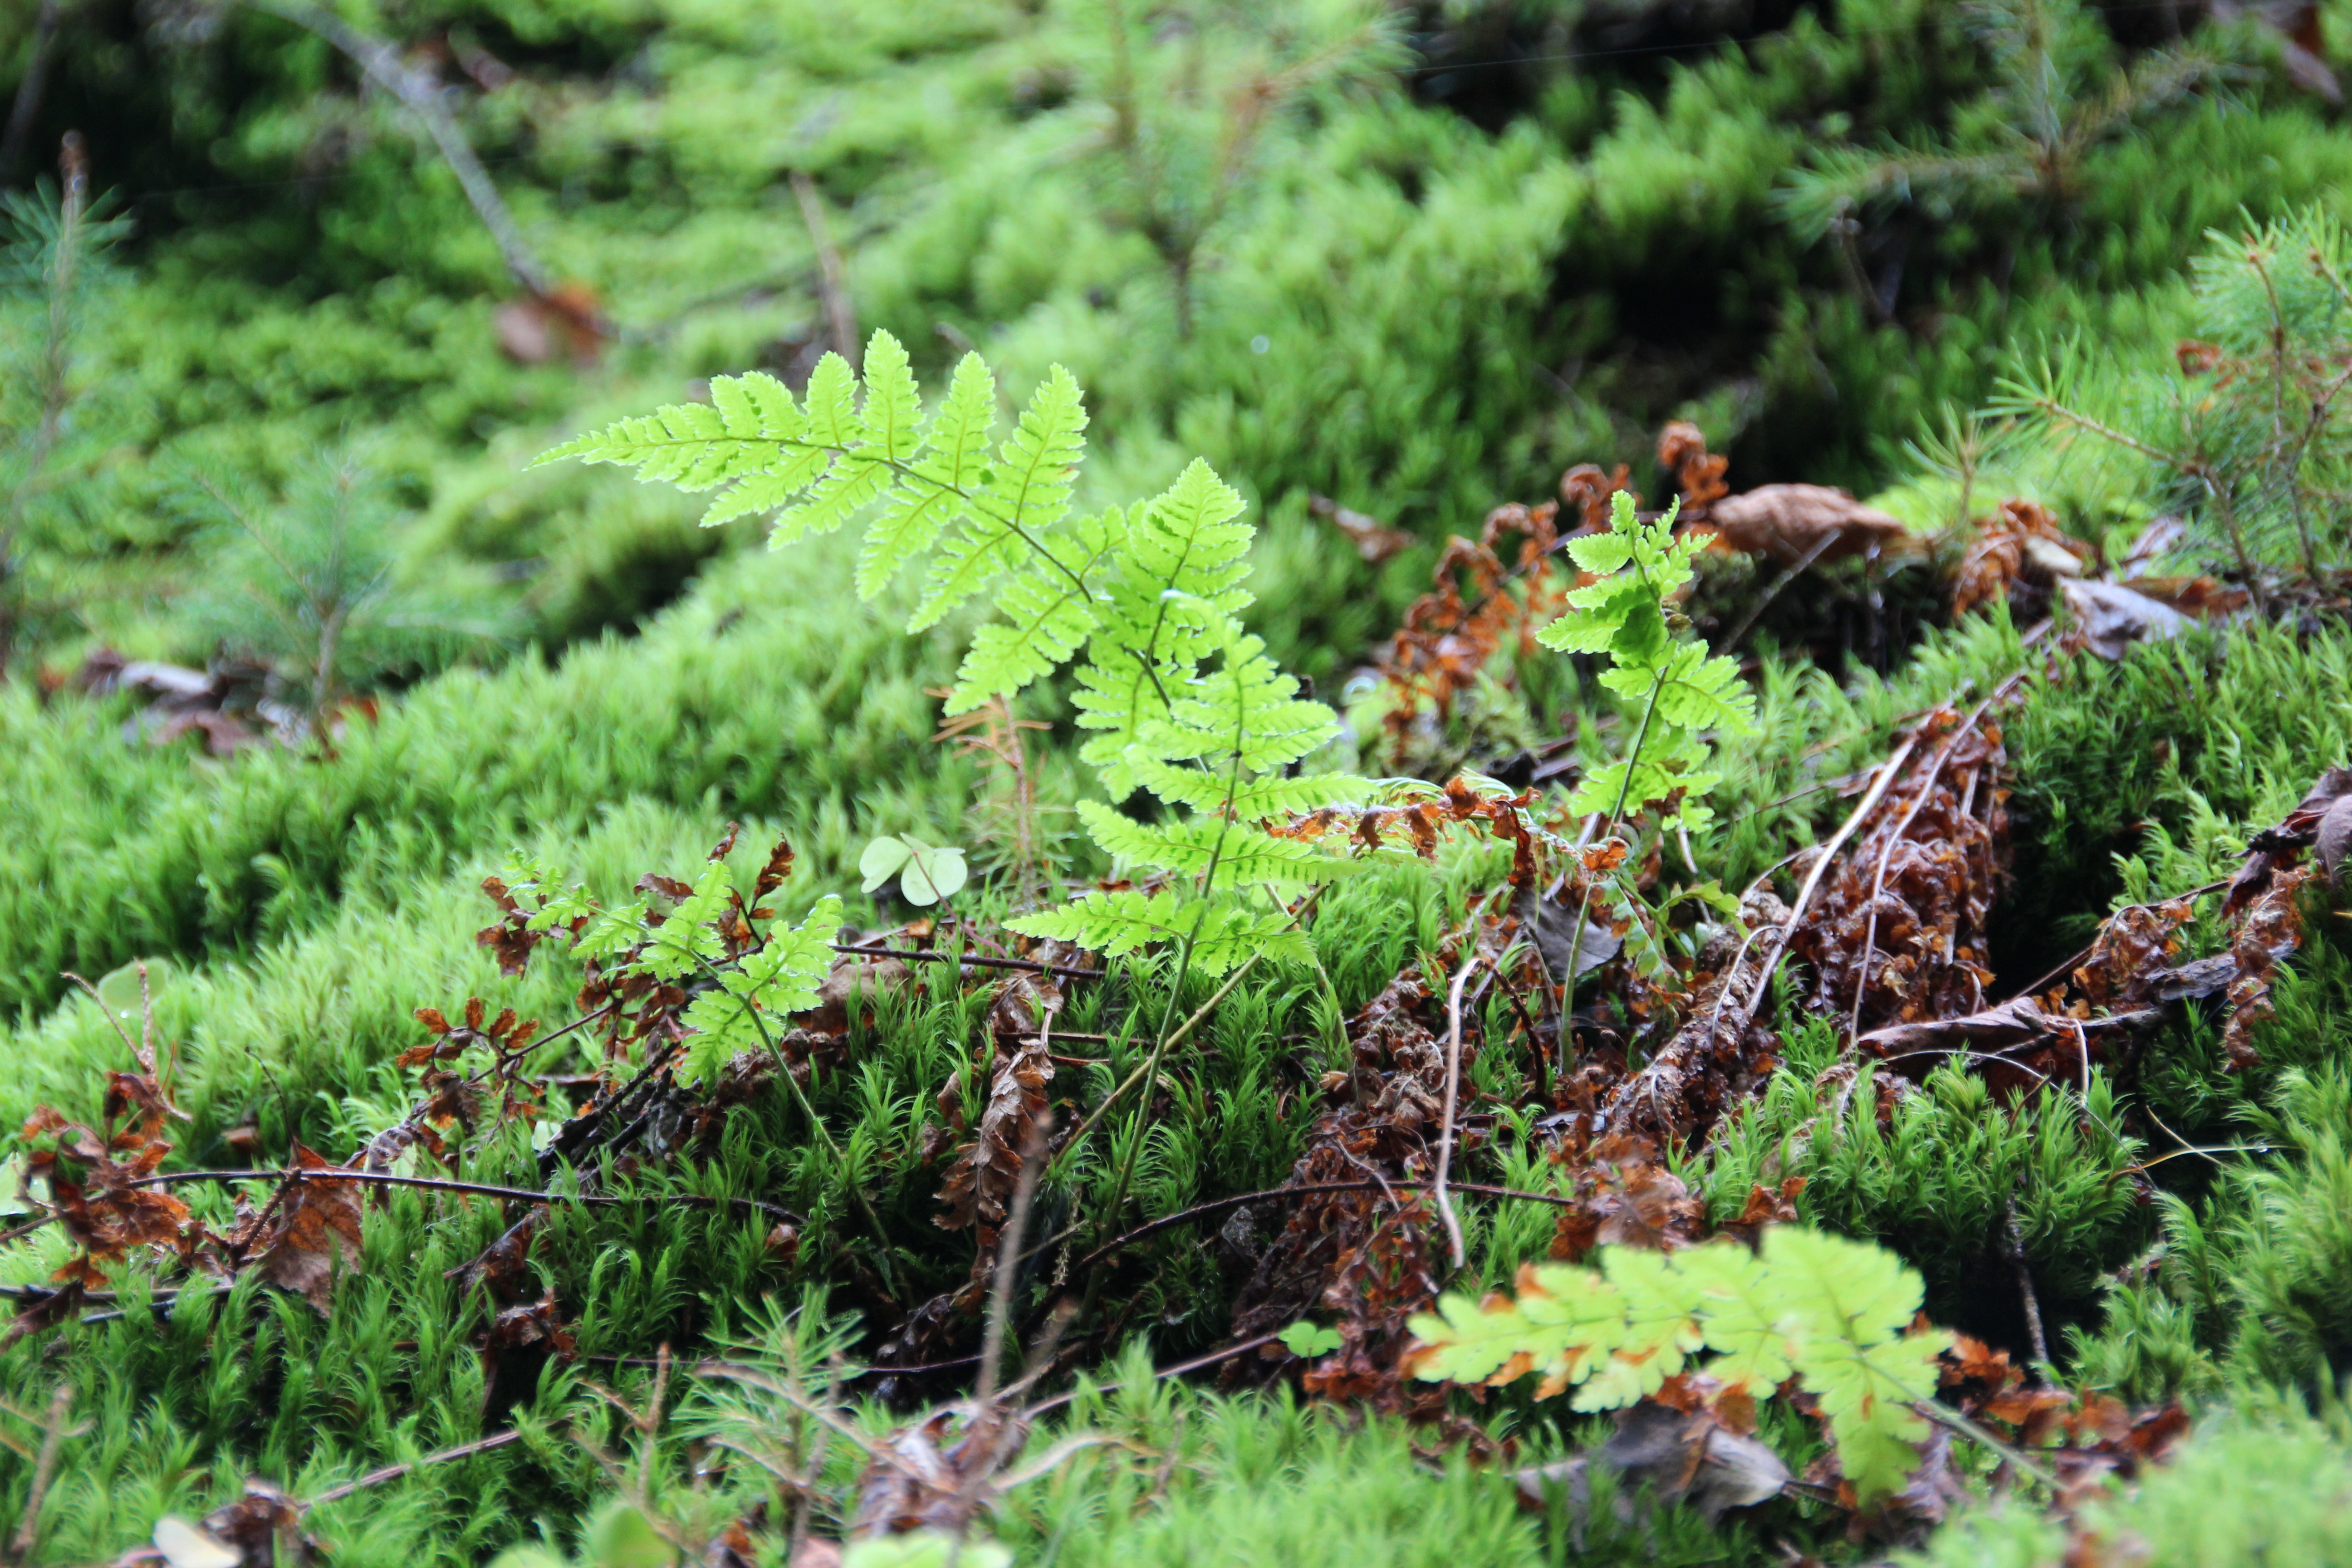
tree, forest, plant, lawn, leaf, flower, moss, wildlife, bush, jungle, autumn, botany, garden, fir, flora, fauna, fern, spruce, vegetation, shrub, rainforest, woodland, habitat, ecosystem, biome, natural environment, woody plant, temperate coniferous forest, land plant, ferns and horsetails, non vascular land plant